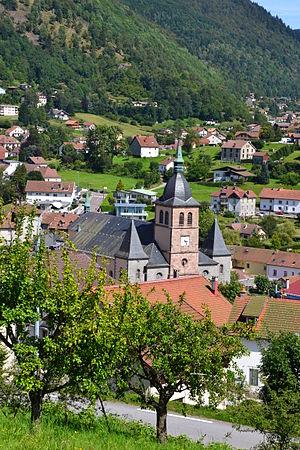
Église de La Bresse, Vosges.
La Bresse est une commune de montagne située dans le Nord-Est de la France, dans le département des Vosges, région Grand Est. C'est le bureau centralisateur du canton de La Bresse. La Bresse est le centre principal d'une agglomération de quatorze communes et 24 848 habitants, l'aire urbaine de La Bresse. Elle fait partie de la Communauté de communes des Hautes Vosges. Elle est réputée pour ses activités de montagne et ses stations de sports d'hiver, en particulier celle de La Bresse-Hohneck, la plus grande et plus haute station de ski du Nord-Est de la France, son point le plus élevé se trouvant à 1 350 m d'altitude.